Hjulsta

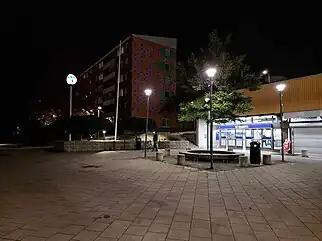
Hjulsta Square

The artwork adorning the station is the collective effort of various artists. This includes ‘Sjöfåglar’ by , ‘Sista skörden i norra Botkyrka’ by Olle Magnusson, and ‘Landbyska verken vid Engelbrektsplan år 1890’ by Ruth Rydfeldt.